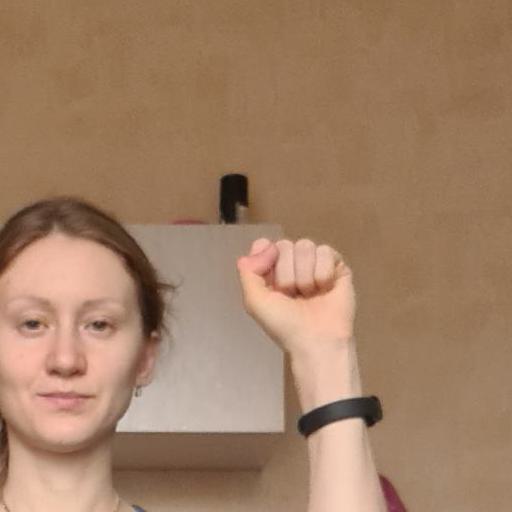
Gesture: fist